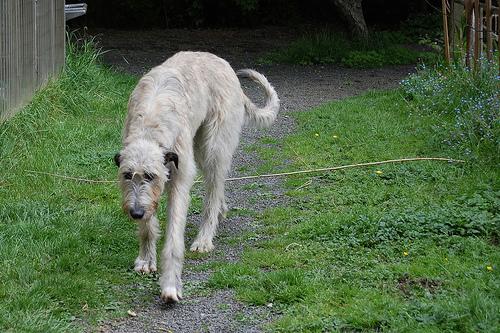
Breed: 224-n000039-Irish_wolfhound